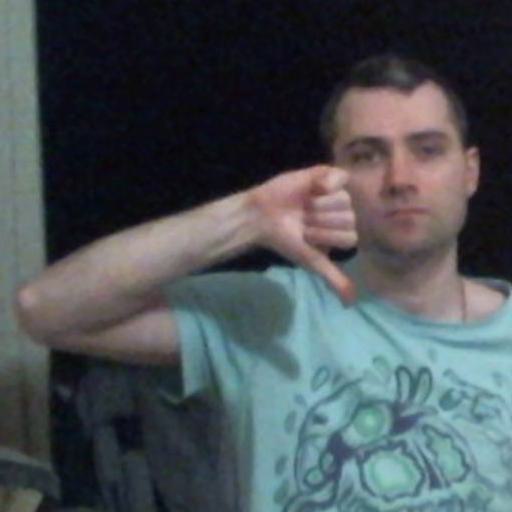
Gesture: dislike